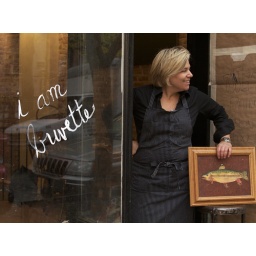
Chef Jody Williams opens the doors to buvette. (Jody' Mom painted the fish back in 1968)photo credits Felicia Jamieson